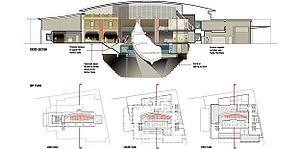
La Mary Rose était une caraque du début du XVIᵉ siècle, emblème de la Maison Tudor, qui faisait partie du programme naval du roi Henri VIII d'Angleterre. Après avoir servi durant 33 ans dans plusieurs guerres contre la France et l'Écosse et avoir été largement reconstruite en 1536, elle combattit pour la dernière fois le 19 juillet 1545. Alors qu'elle menait l'attaque contre les galères françaises, elle coula dans le Solent, le bras de mer séparant l'Angleterre de l'île de Wight, face au château de Southsea, dans lequel se trouvait Henri VIII. L'épave de la Mary Rose fut redécouverte en 1971 et une opération de sauvetage fut organisée en 1982. Celle-ci, l'un des projets les plus complexes et coûteux de l'histoire de l'archéologie maritime, permit de renflouer une grande section du navire et des milliers d'objets datant de la période des Tudors.